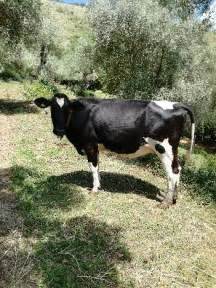
Label: mucca